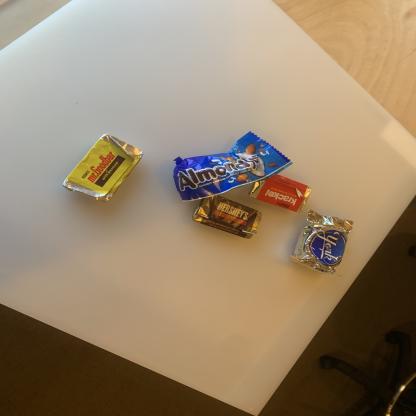
Label: plastics